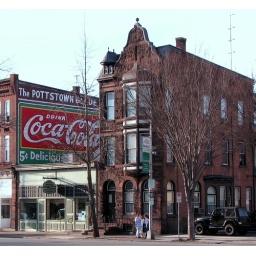
Coca-Cola sign painted on a building on High Street in Pottstown, PA.